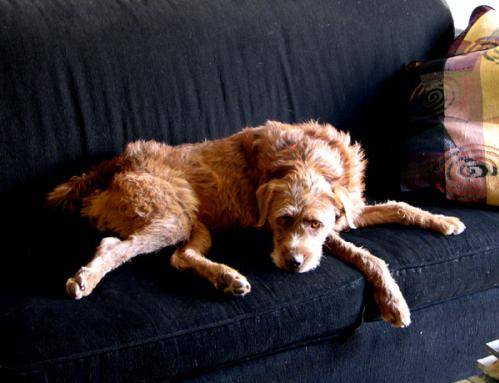
Label: dog